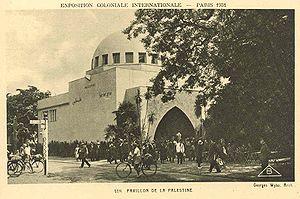
Pavillon de la Palestine à l'Exposition Coloniale de PARIS en 1931
L’Exposition coloniale internationale s'est tenue à Paris du 6 mai au 15 novembre 1931, à la porte Dorée et sur le site du bois de Vincennes, pour présenter les produits et réalisations de l'ensemble des colonies et des dépendances d'outre-mer de la France, ainsi que celles des principales puissances coloniales, à l'exception notable du Royaume-Uni, au sein de pavillons rappelant l'architecture de ces territoires, notamment d'Afrique noire, de Madagascar, d'Afrique du Nord, d'Indochine, de Syrie et du Liban.